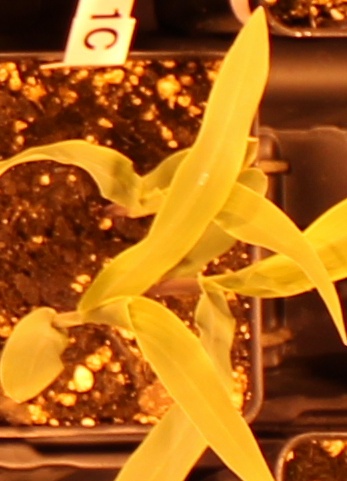
Label: Corn